Bill Burnett (writer)

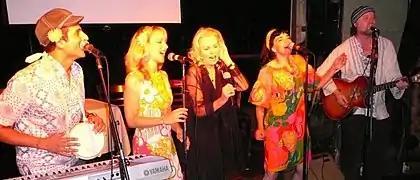

Burnett's career as a singer/songwriter first took off when he and then-wife Suzy Williams formed a duo as The Boners in 1986 and performed regularly at Heather Woodbury's Cafe Bustelo in New York City. They also played with They Might Be Giants in Williamsburg, Brooklyn, New York City. Suzy and Burnett's witty melodic neo-cabaret folk-rock style culminated in “Our Show” held at the West Beth Theater. Their radio show for kids “The Flying Kitchen” aired in New York City. They toured with James Sewall and Sally Rousse in The New York Song and Dance Ensemble, performing at Lincoln Center. They have played the Sweet Chariot Music and Arts Festival in Swans Island, Maine every year since 1986. In 2004 Burnett and now-ex-wife Williams joined up with married couple Ginger Smith and Kahlil Sabbagh to expand The Boners into The Backboners, with four-part harmonies reminiscent of The Mamas & the Papas.